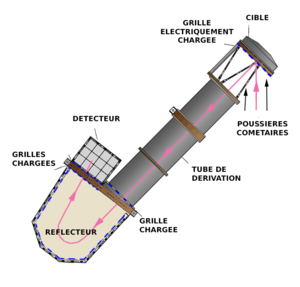
Cometary and Interstellar Dust Analyzer (CIDA) instrument used on the stardust spacecraft. The instrument intercepts dust and performs real-time compositional analysis for transmission back to Earth.Français
Stardust est une mission interplanétaire de l'agence spatiale américaine, la NASA. La sonde spatiale développée a pour objectif de ramener sur Terre des échantillons de la queue de la comète 81P/Wild ainsi que des poussières interstellaires. La sonde est lancée le 7 février 1999 par une fusée Delta II puis a recours à l'assistance gravitationnelle de la Terre pour rejoindre sa cible. Le 24 janvier 2004, Stardust traverse la queue de la comète en passant à moins de 236 km de son noyau et capture plusieurs milliers de particules dans un collecteur rempli d'aérogel. Ces échantillons reviennent sur Terre dans une capsule qui, après s'être détachée de la sonde, effectue une rentrée atmosphérique avant d'atterrir en douceur le 15 janvier 2006 dans le désert de l'Utah aux États-Unis. Stardust est la première mission à ramener un échantillon d'un corps céleste autre que la Lune.